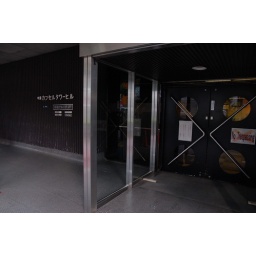
is a mixed-use residential and office tower designed by architect Kisho Kurokawa and located in Shimbashi, Tokyo, Japan.